Harry Markopolos

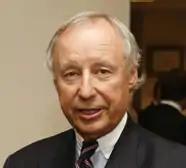
Thierry Magon de La Villehuchet committed suicide three days before Christmas in 2008, shortly after Madoff was arrested by the FBI

On June 3, 2009, Markopolos told a conference at Boston College, his alma mater, that he believed Madoff personally kept less than 1 percent of the $65 billion reported stolen, and would probably lose what remained of his portion to money launderers. Markopolos estimated that $35 billion to $55 billion of the money Madoff claimed to have stolen never really existed, but were simply fictional profits he reported to his clients. Markopolos believed that Madoff's customers lost $10 billion to $35 billion, most of which went to early investors. "Madoff will wind up in a special prison designed as much to keep the crook's victims out as Madoff in. He's a guy who can't afford not to be in prison," he said.